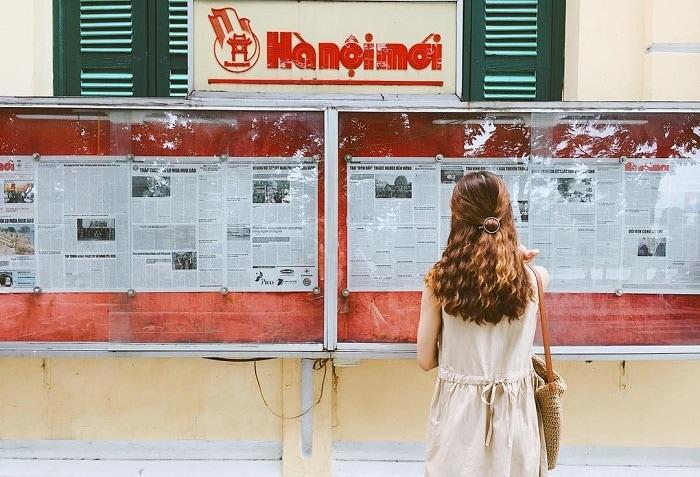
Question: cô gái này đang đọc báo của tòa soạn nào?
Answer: báo của tòa soạn hà nội mới